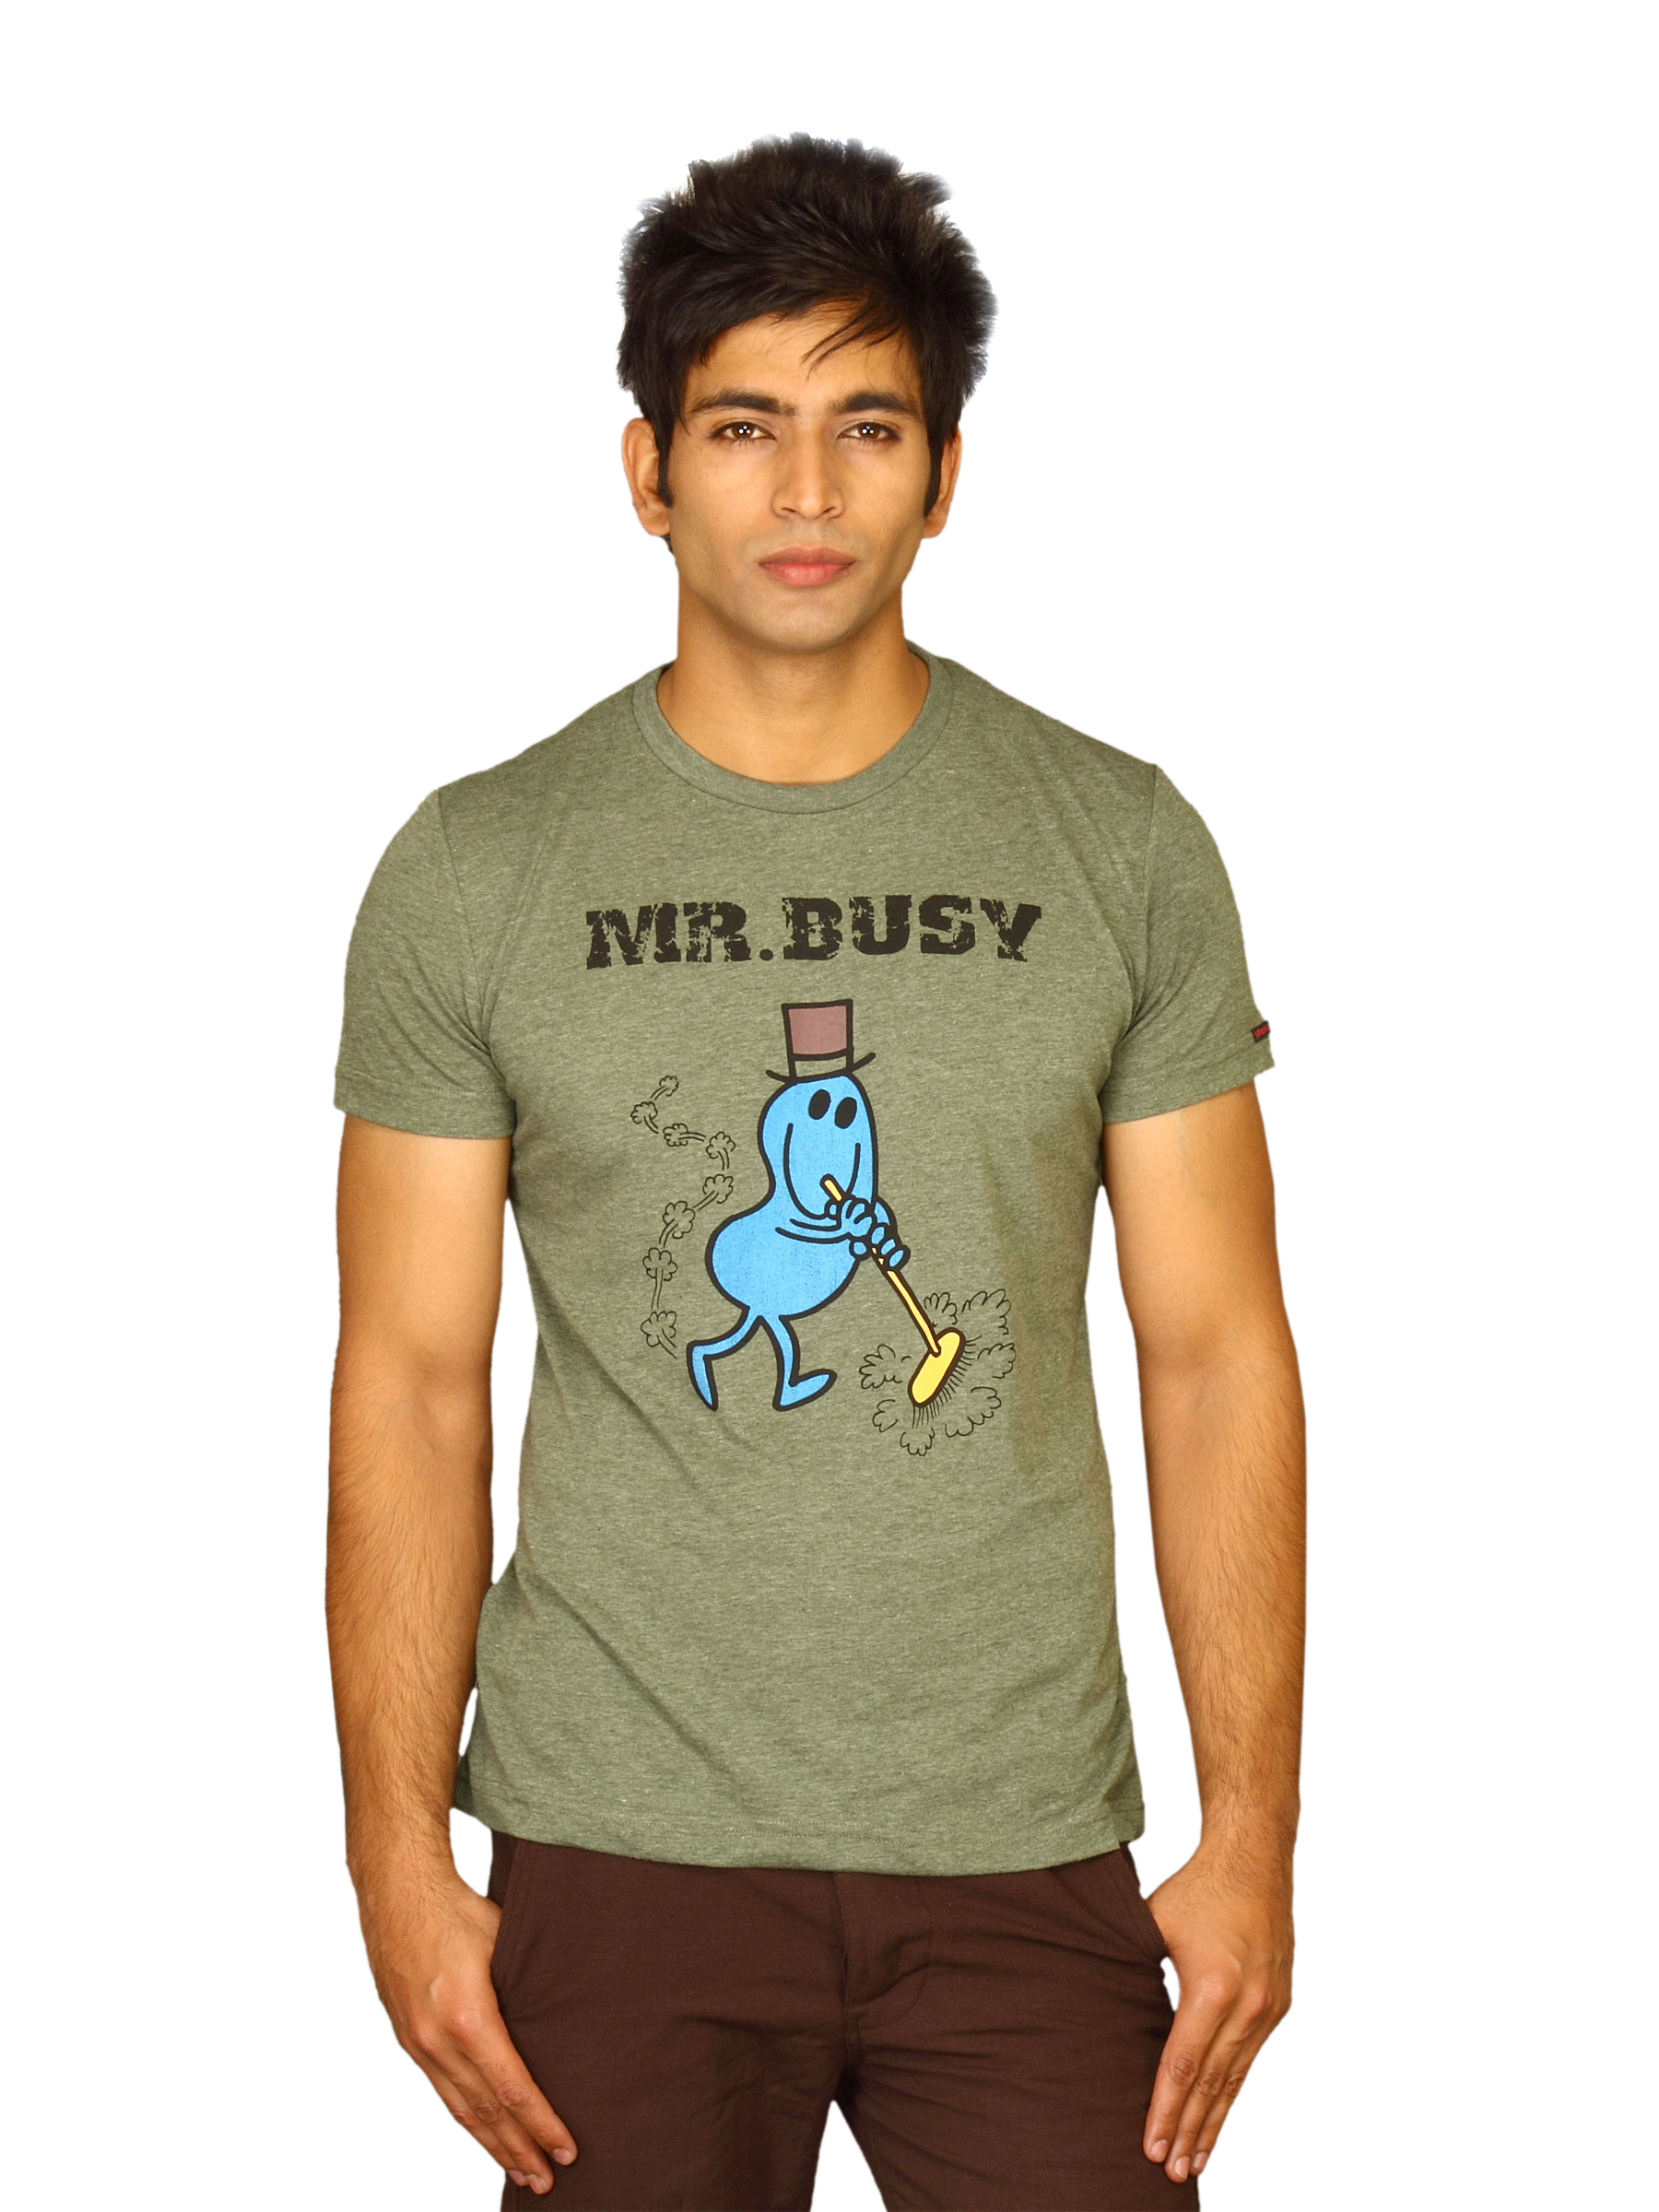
Mr.Men Men's Mr.Busy Grey T-shirt
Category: Apparel / Topwear / Tshirts
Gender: Men
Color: Grey
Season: Summer 2011
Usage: Casual